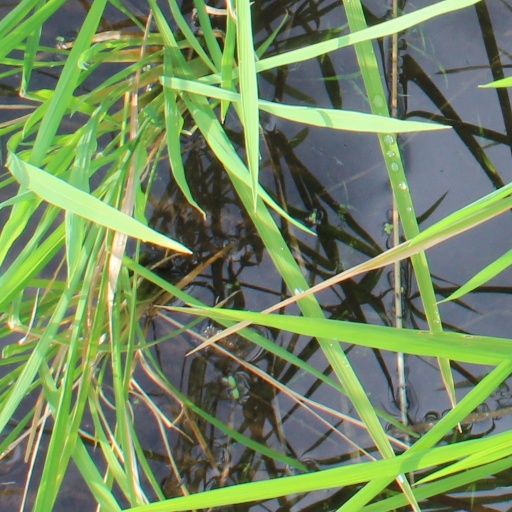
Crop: rice